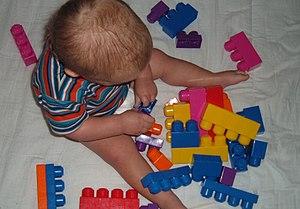
La psychologie interculturelle du développement étudie l’influence du contexte social et culturel sur le développement de l'enfant au niveau comportemental, cognitif et affectif. Cette discipline s'inscrit dans le champ de la psychologie interculturelle et culturelle ainsi que de la psychologie du développement. Le psychologue russe Lev Vygotski a été le premier à saisir l’importance du rôle de la culture sur le développement dans les années 1920-30. Cependant, ce n'est que dans les années 1960 que sa théorie socio-culturelle a été découverte en Occident, marquant le point de départ de nombreuses études sur le lien entre culture et développement.